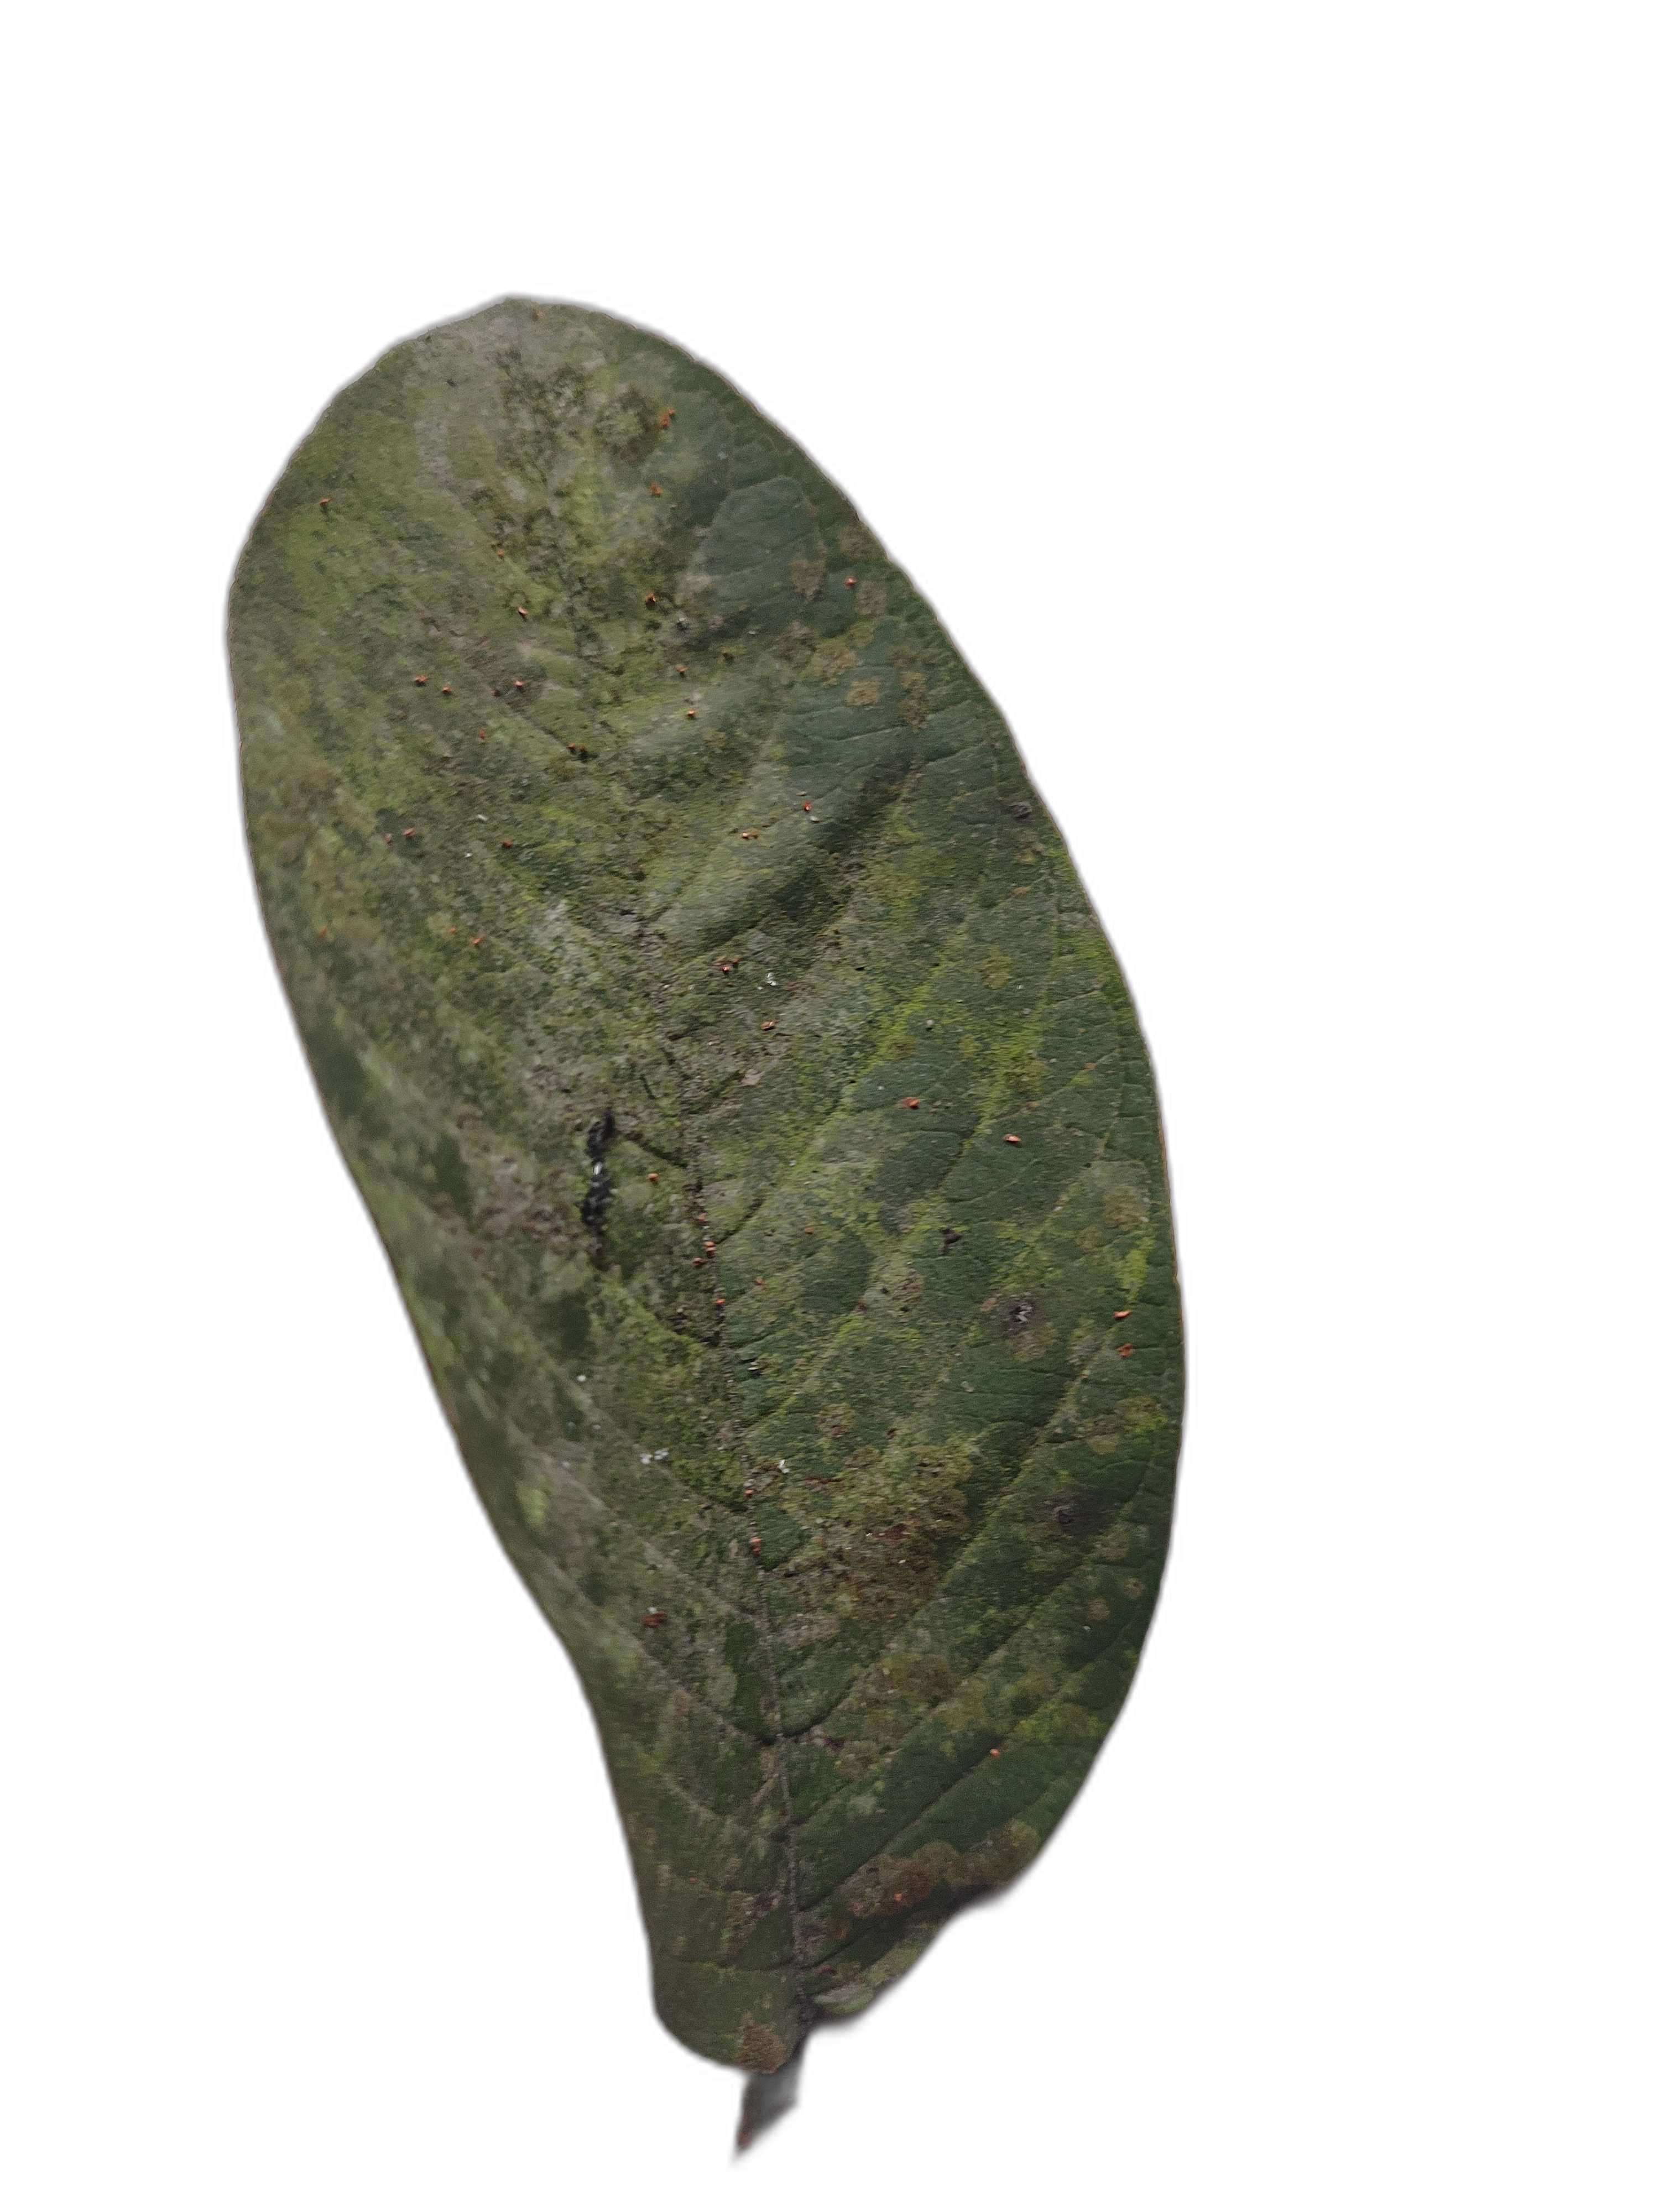
Plant part: leaf
Disease: Anthracnose